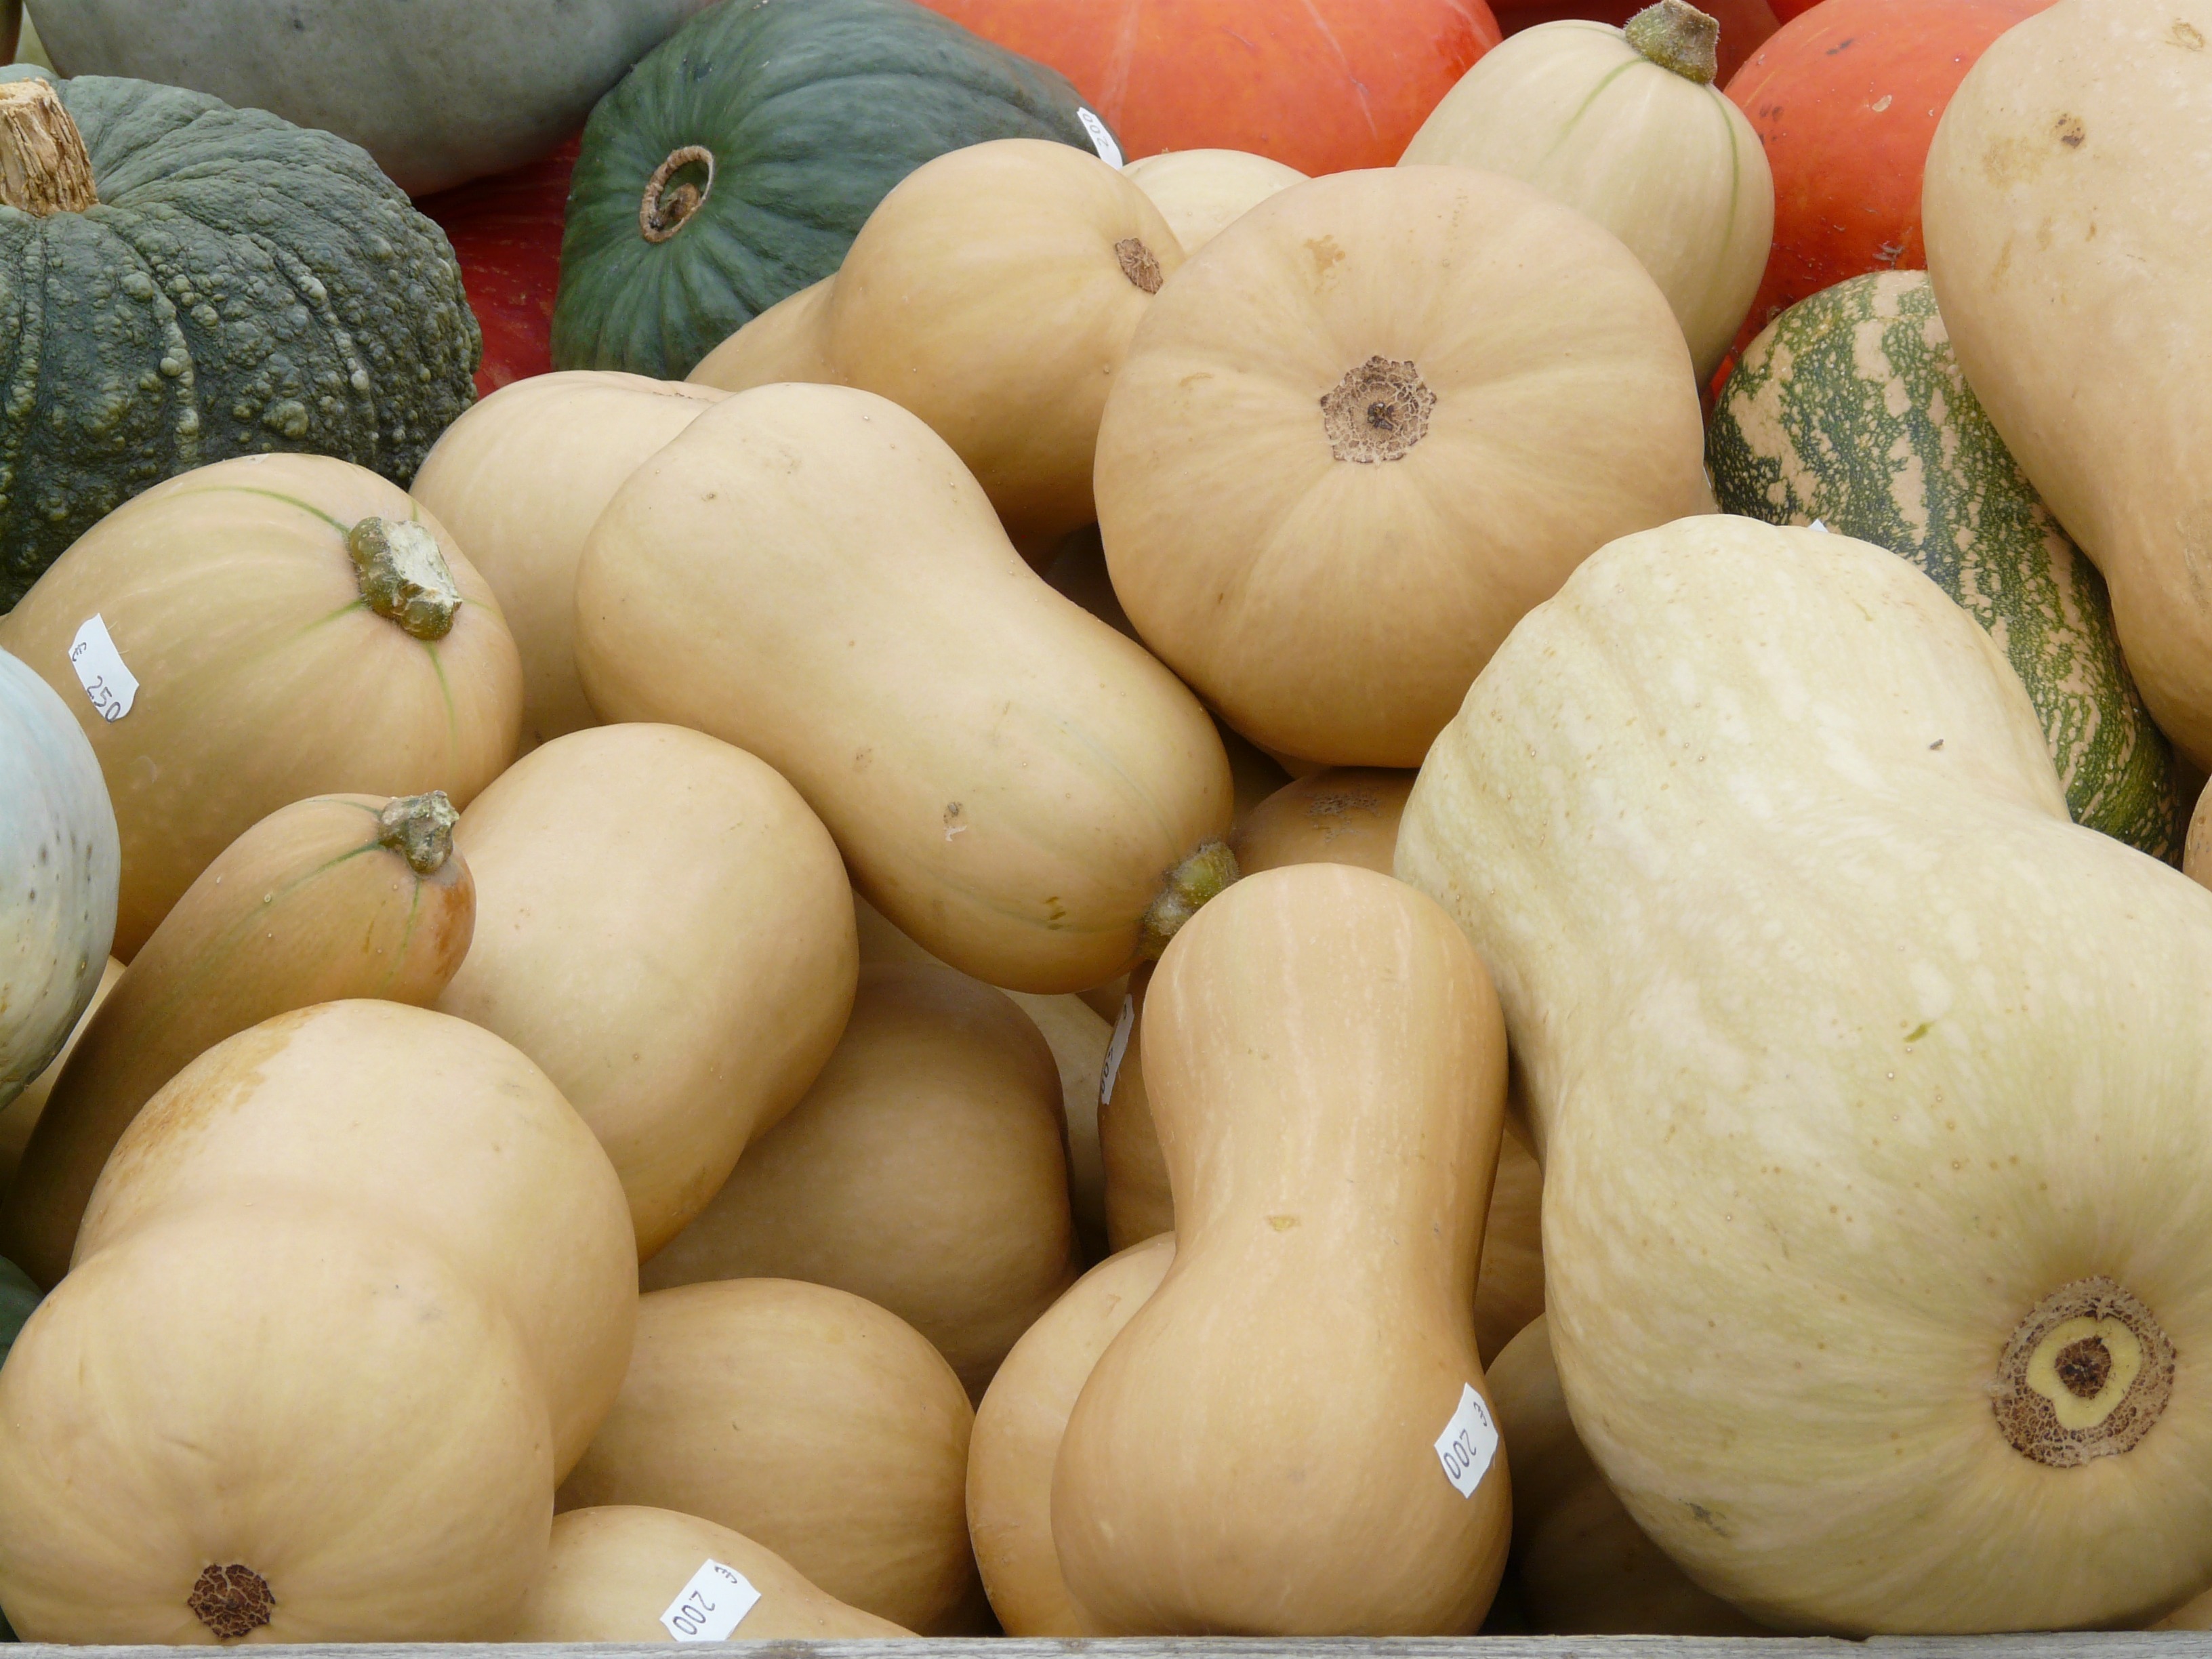
plant, white, food, produce, vegetable, pumpkin, gourd, butternut squash, choose, calabaza, cucurbita, light brown, flowering plant, winter squash, land plant, cucumber gourd and melon family, whitish, musky winter squashes, cucurbita moschata, pear pumpkin